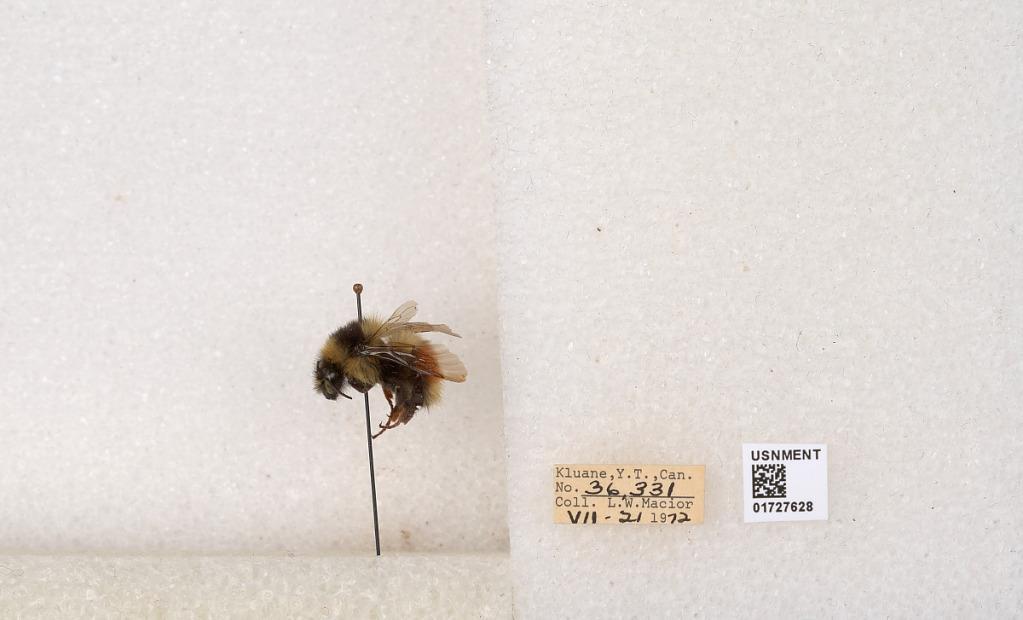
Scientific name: Bombus (Pyrobombus) sylvicola Kirby
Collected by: L. Macior
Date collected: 1972-7-21
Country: Canada
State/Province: Yukon Teritory
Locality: Kluane National Park and Reserve
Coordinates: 60.7493, -139.504